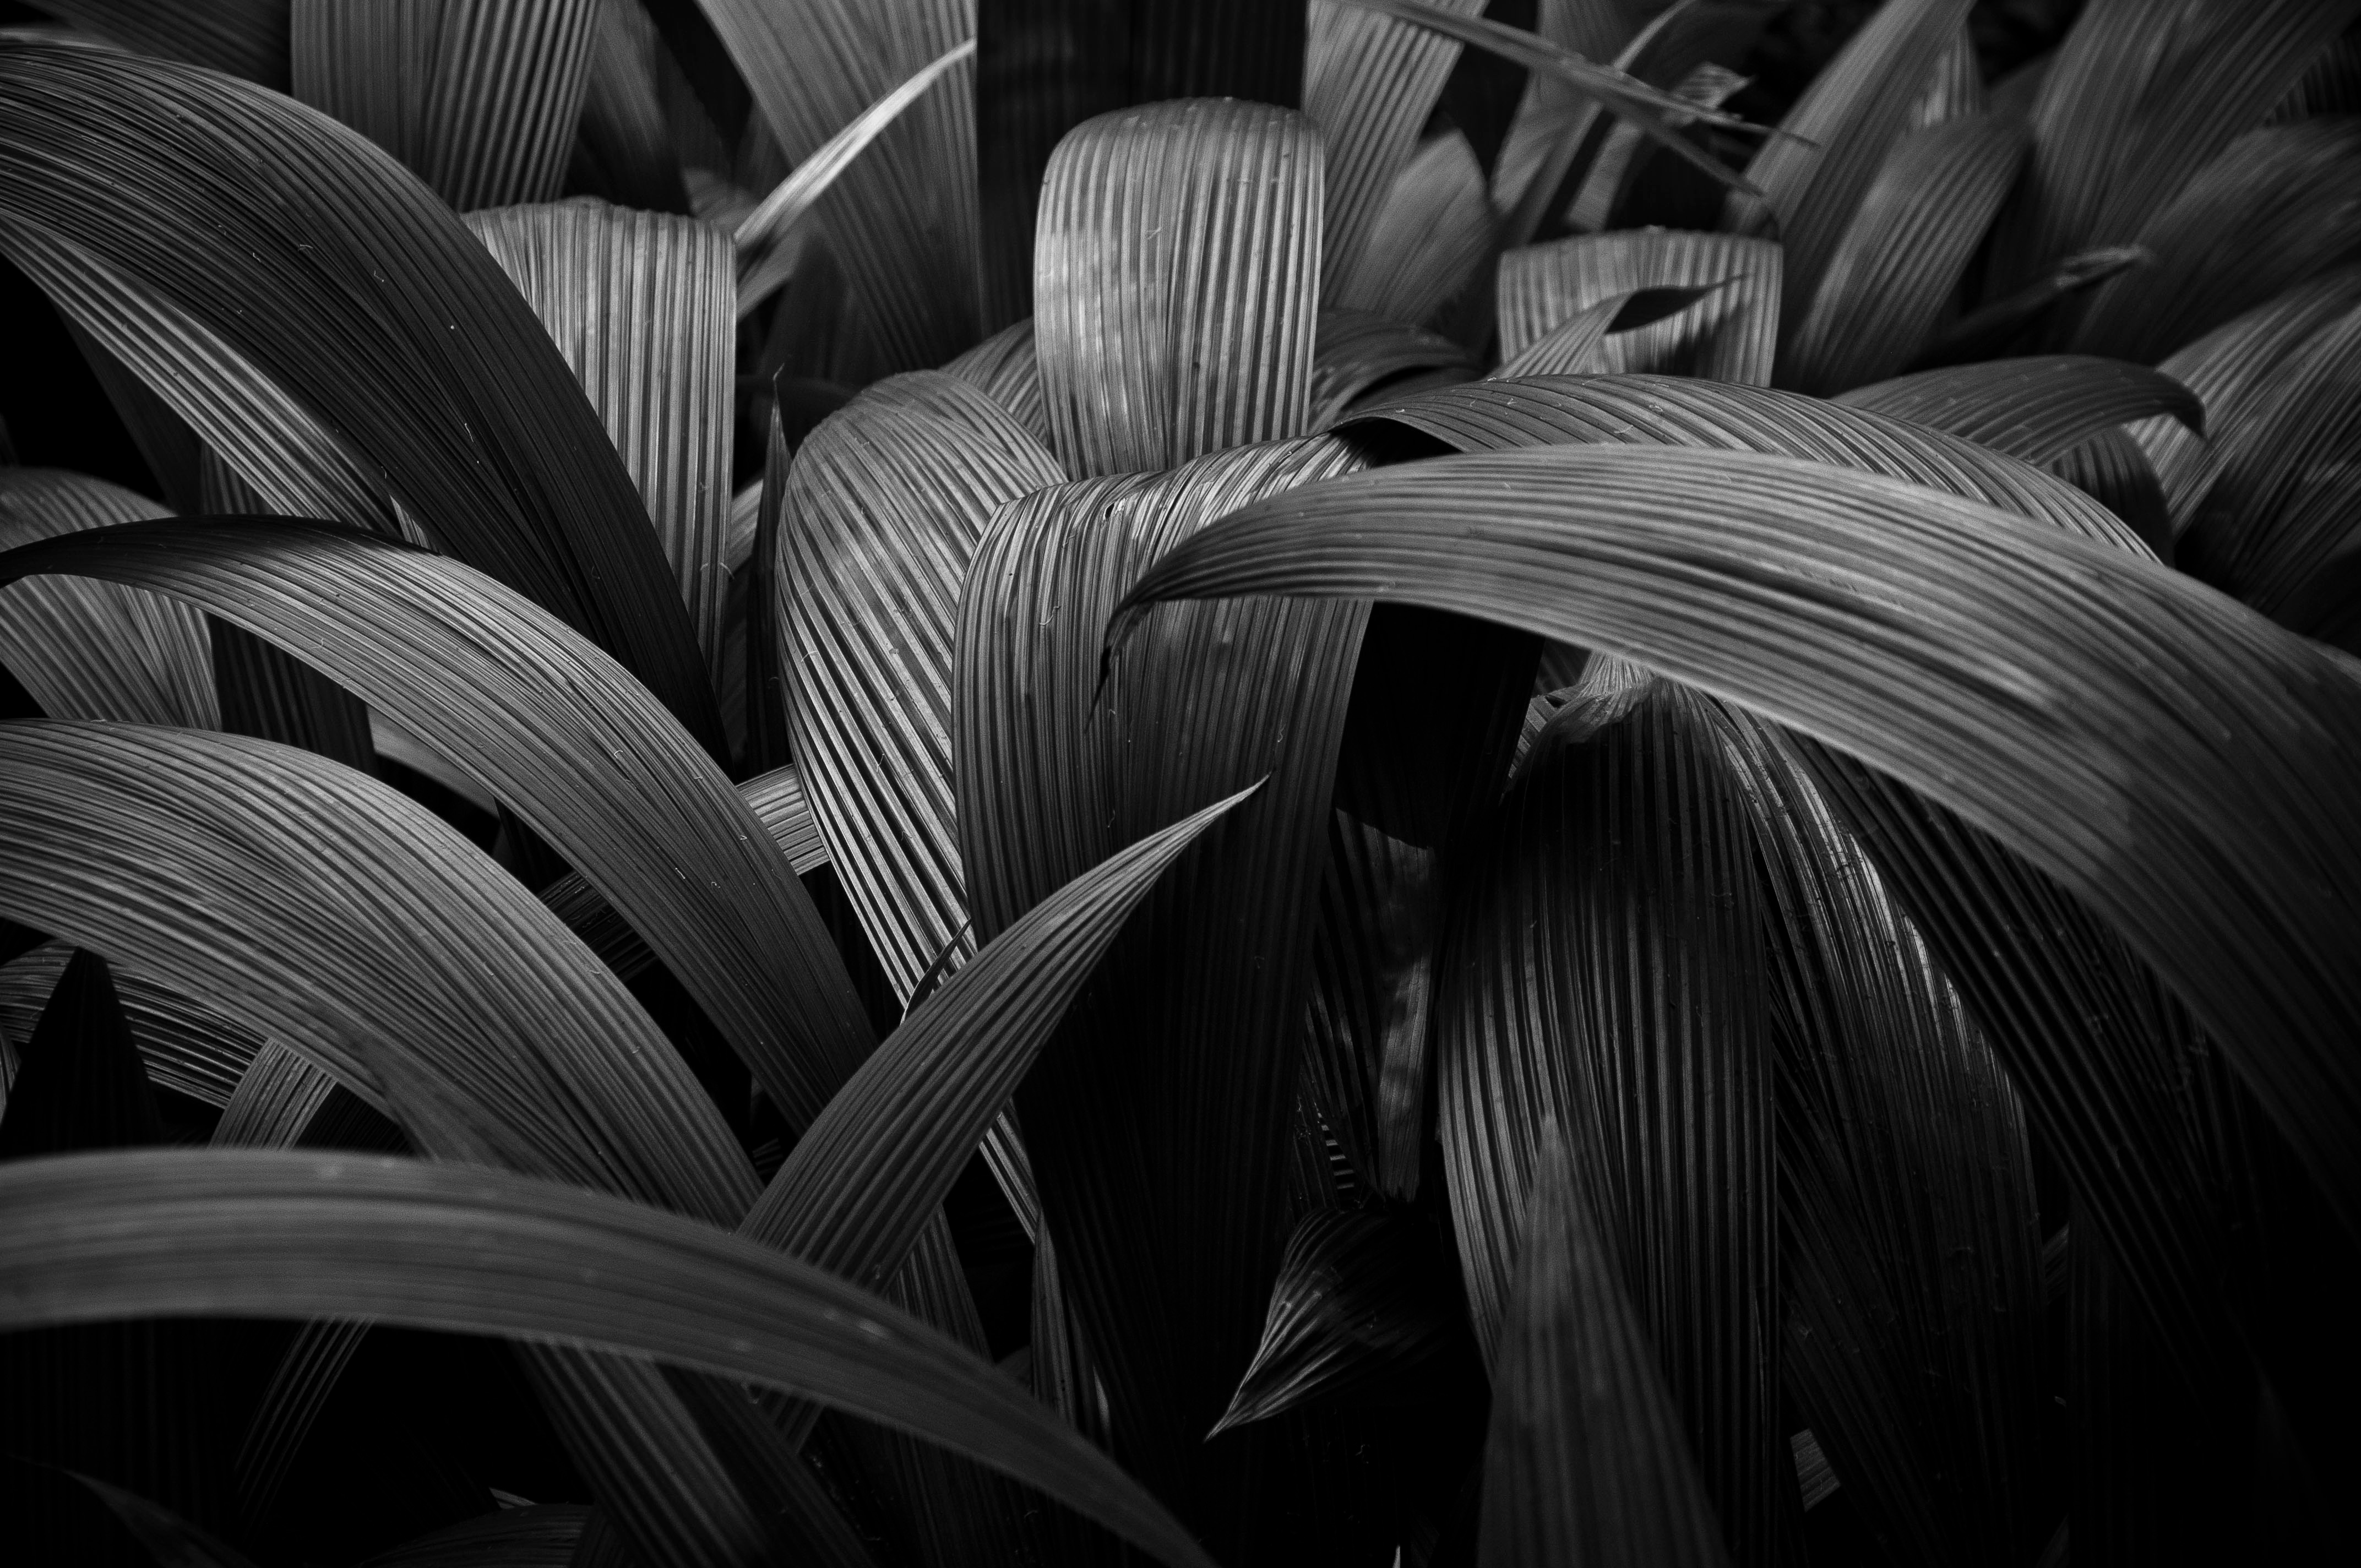
wing, light, black and white, white, photography, wheel, line, darkness, black, monochrome, tire, close up, macro photography, monochrome photography